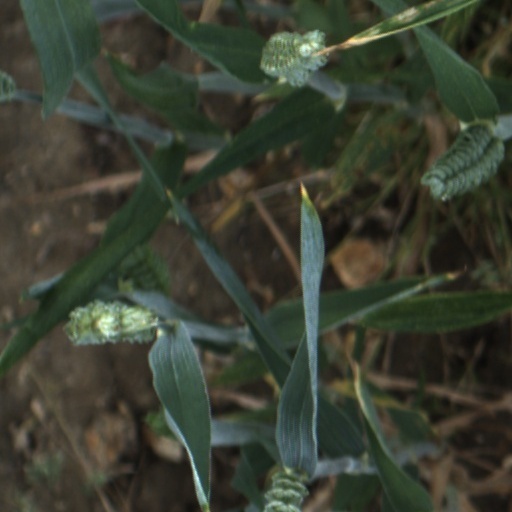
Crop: wheat